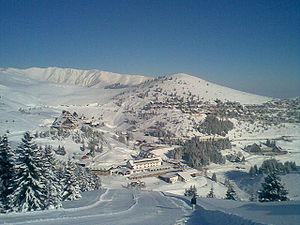
Le tourisme en Macédoine du Nord est encore faible bien qu'en développement. La Macédoine du Nord possède de nombreuses richesses naturelles et culturelles et lance régulièrement des campagnes de promotion. De 1997 à 2008, le chiffre d'affaires des hôtels et des restaurants a augmenté en moyenne de 4,64 % par an. Le nombre de visiteurs étrangers augmente lui aussi constamment, par exemple de 14,6 % en 2011. Cette année-là, le pays a accueilli presque 262 000 touristes étrangers, surtout venus des pays voisins comme la Grèce, la Serbie et l'Albanie, mais aussi des pays d'Europe occidentale et des États-Unis.
Popova Šapka est un sommet montagneux et une station de ski du nord-ouest de la République de Macédoine. De taille moyenne, elle se trouve à 18 kilomètres à l'ouest de la ville de Tetovo, proche de la frontière de l'Albanie et dans les monts Šar. Elle a été fondée en 1947.
Tetovo est une municipalité et une ville du nord-ouest de la Macédoine du Nord, située à 40 kilomètres de la capitale Skopje. Elle se trouve au pied des monts Šar, dans la plaine du Polog et elle est traversée par la petite rivière Pena, affluent du Vardar. La municipalité compte 142 030 habitants en 2018, et la ville en elle-même 52 915 habitants, le reste de la population étant réparti dans les villages.